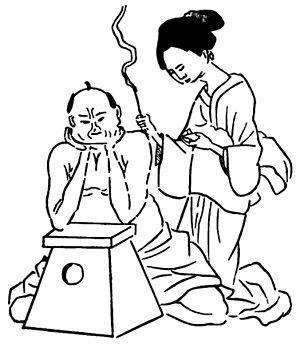
La médecine traditionnelle chinoise est l'ensemble des théories et pratiques de santé au cours de l'histoire du monde chinois. Au sens large, cette médecine inclut les traditions orales, folkloriques, magiques ou religieuses des différentes ethnies et communautés qui constituent le monde chinois.